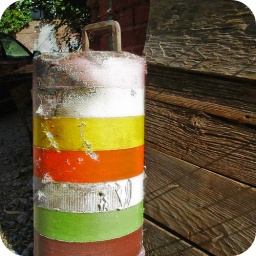
A colorful pole in Bisbee, Arizona